D.I.E. Again

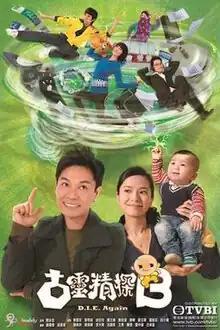
Promo poster

D.I.E. Again - Death Investigation Extension II (Traditional Chinese: ) is a TVB modern comedy-action series. It stars Roger Kwok, Sonija Kwok, Nancy Wu, Edwin Siu, Derek Kok, Kwok Fung, Rain Lau, Mimi Lo, Kitty Yuen & Jess Shum.